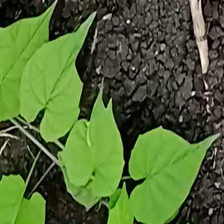
Weed species: Obscure_morning _glory(Ipomoea obscura)